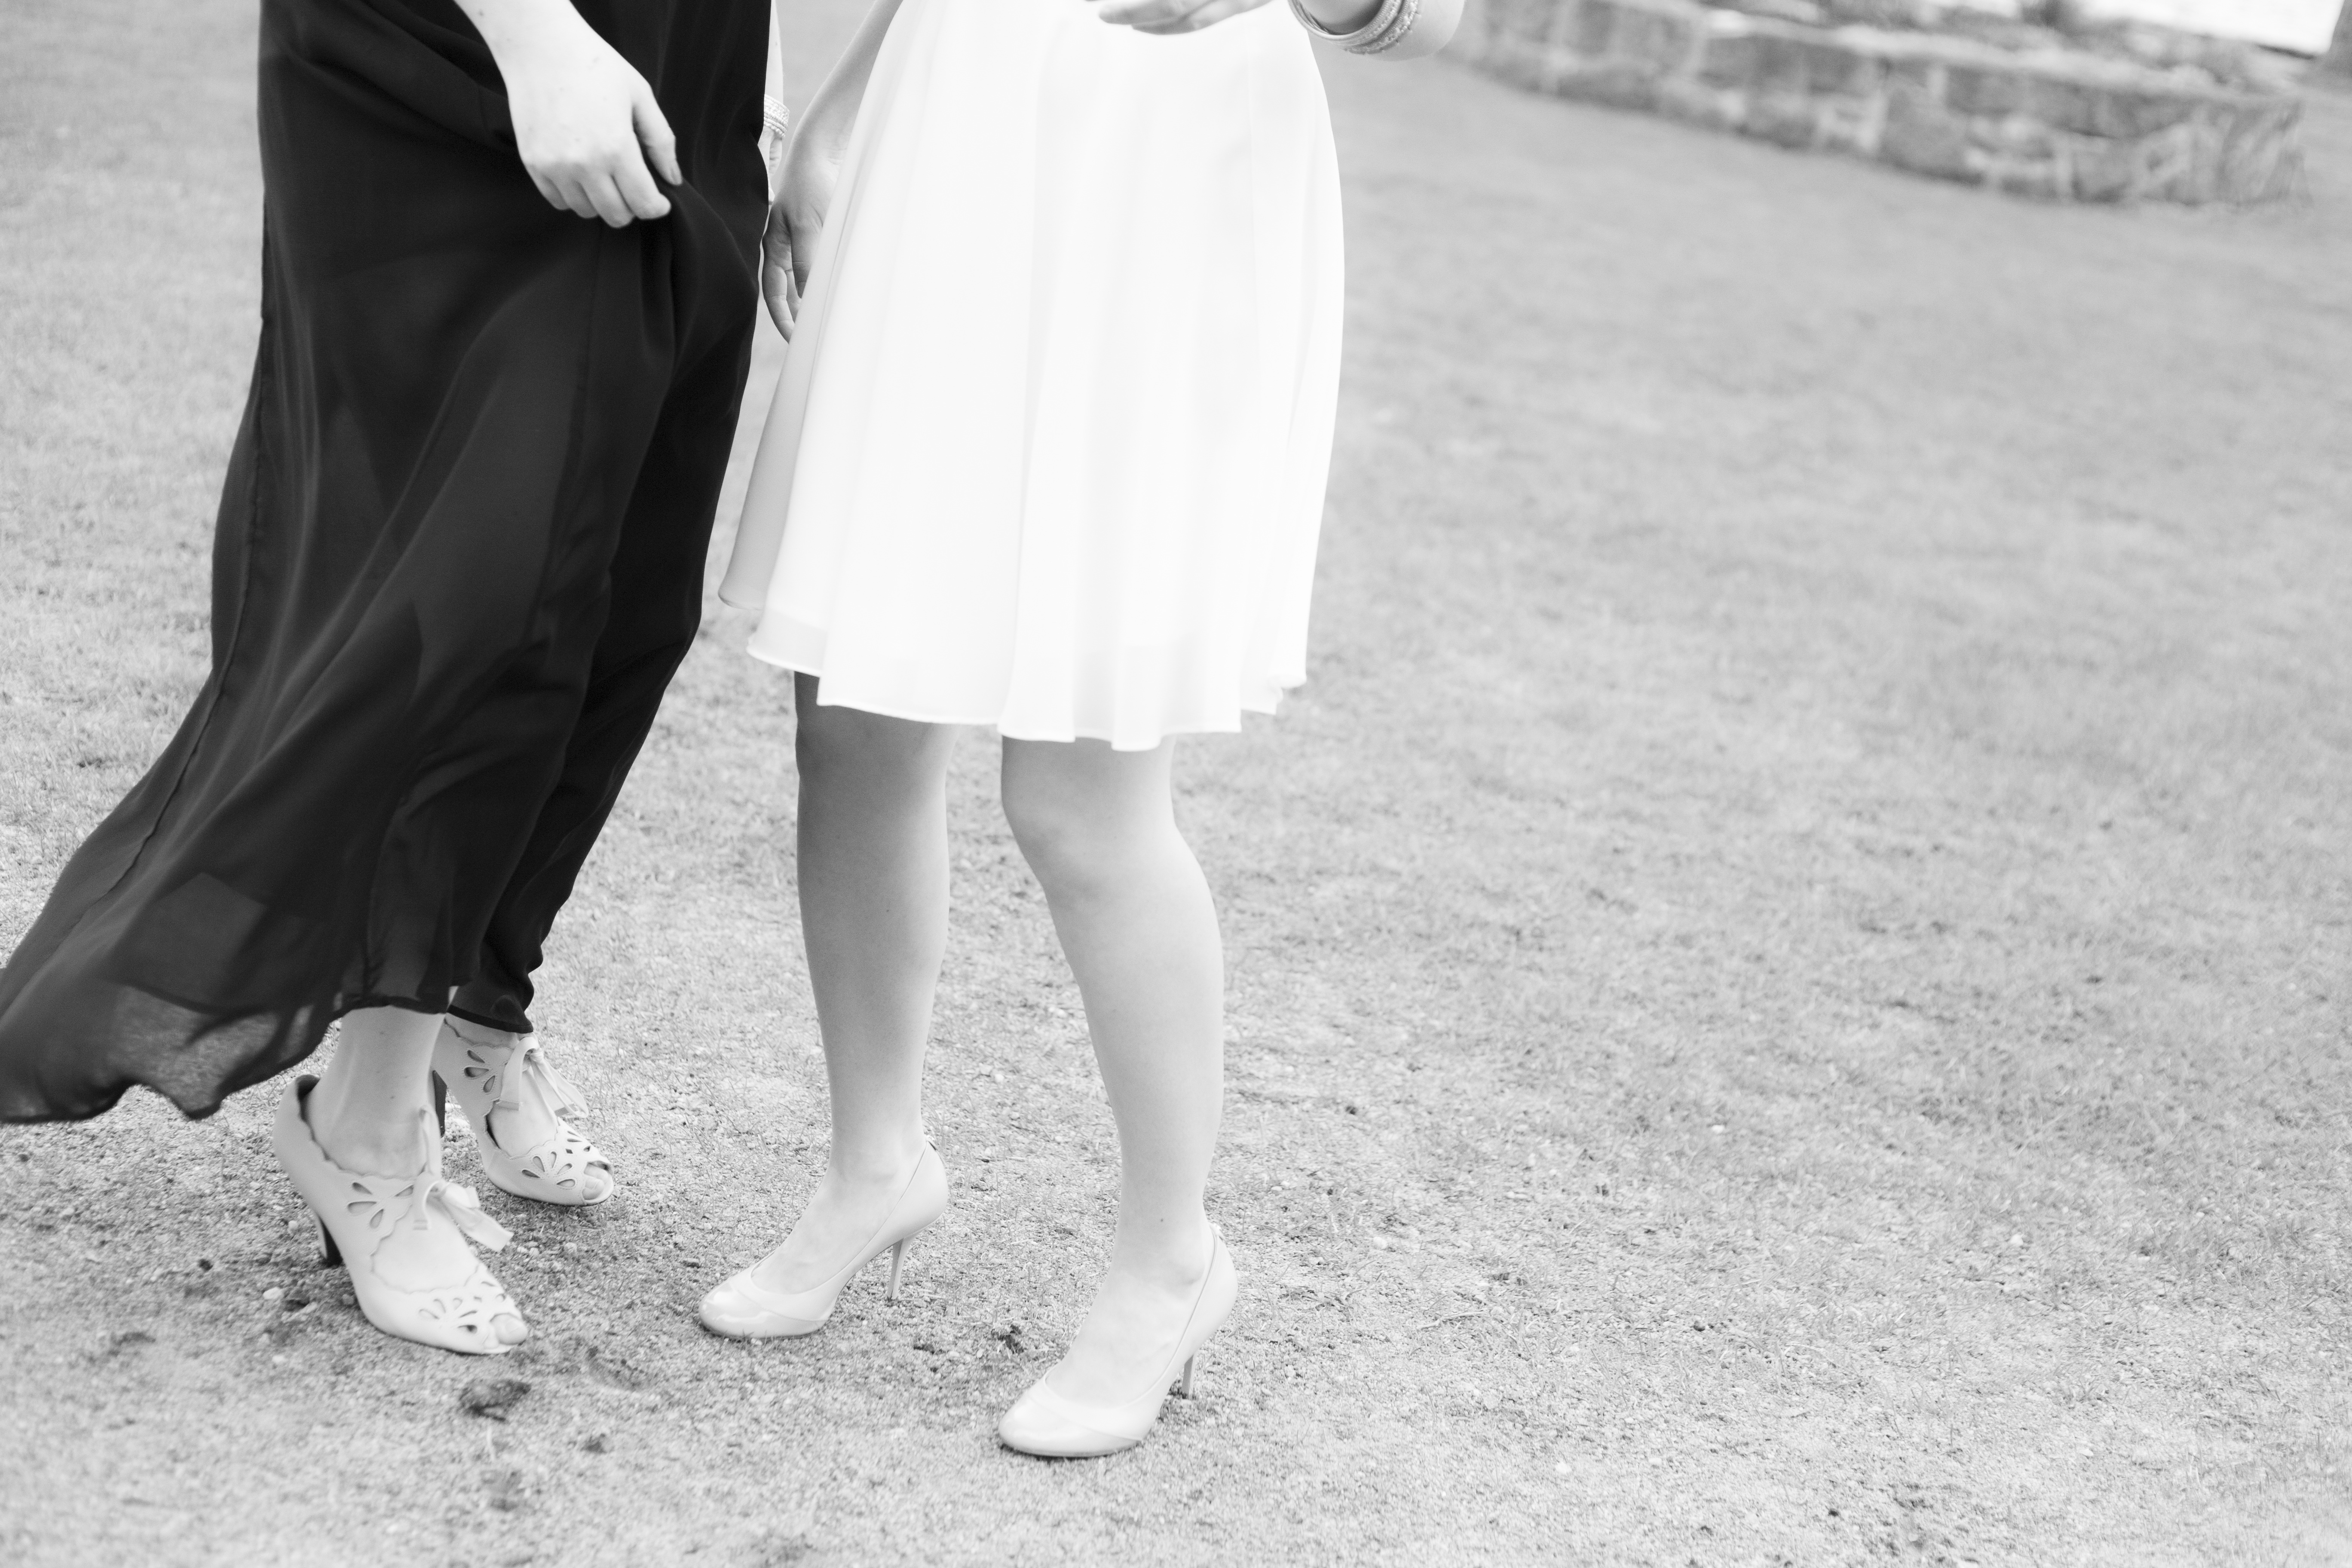
shoe, black and white, people, girl, woman, white, photography, female, leg, spring, fashion, clothing, black, monochrome, wedding, wedding dress, bride, dress, legs, footwear, photograph, elegant, prom, gown, dresses, photo shoot, monochrome photography, bridal clothing